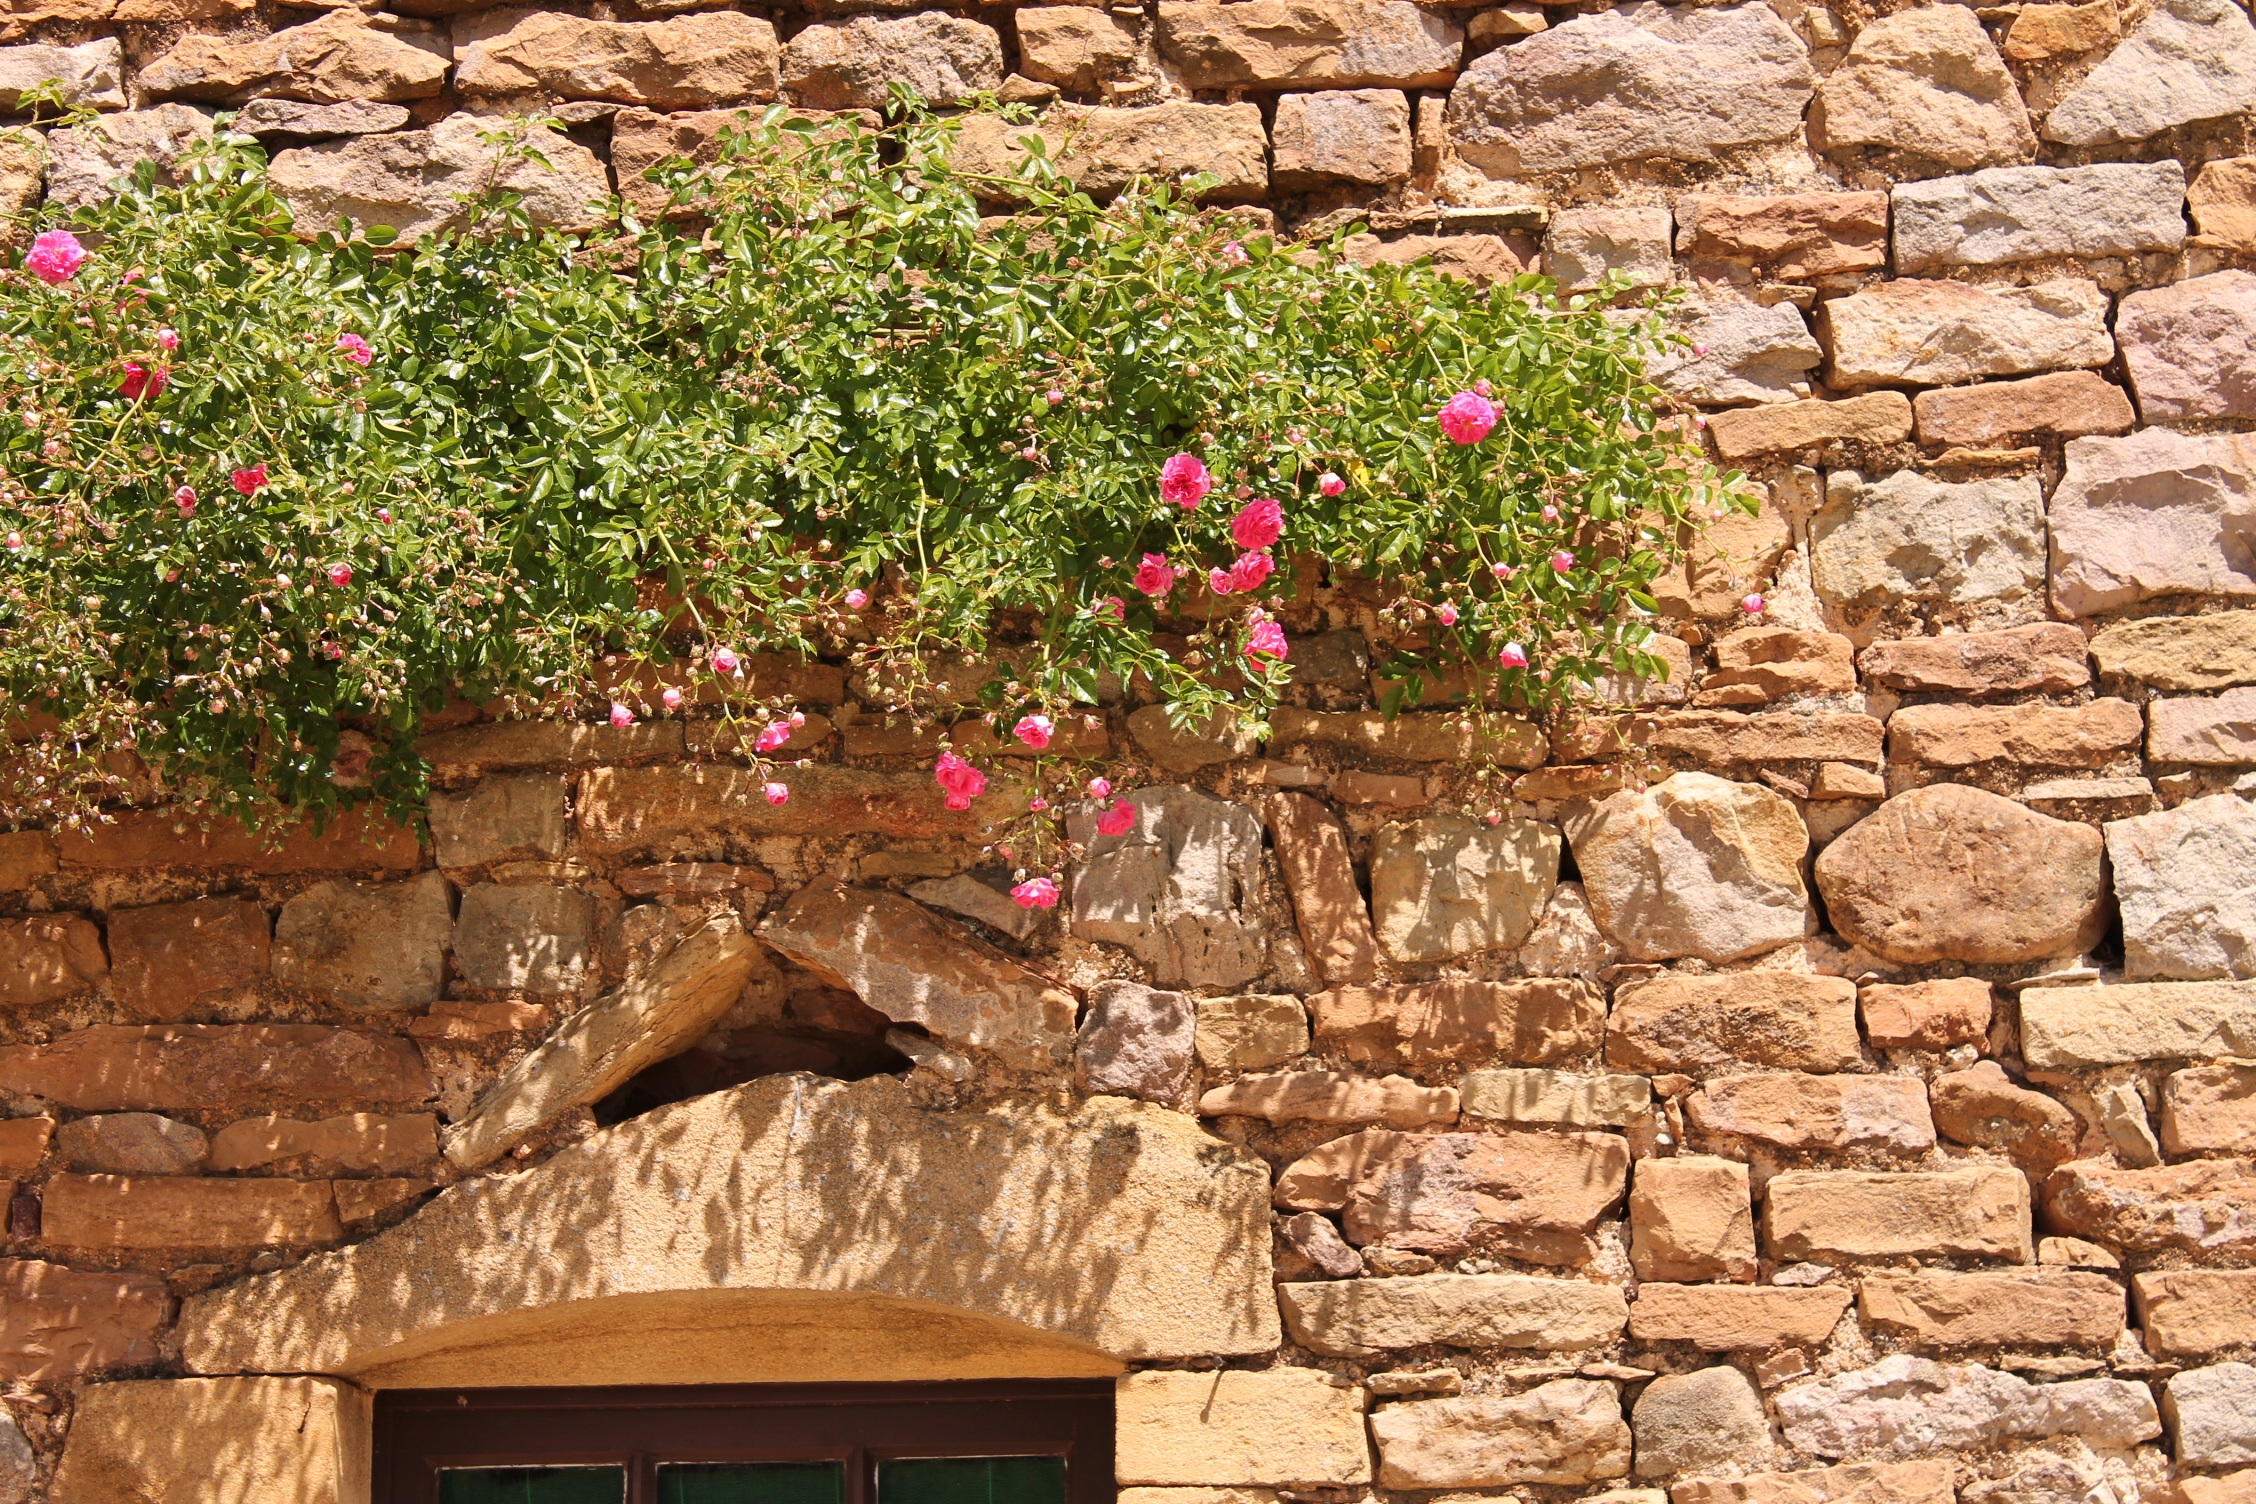
rock, plant, texture, flower, wall, soil, stone wall, garden, stones, background, yard, masonry, natural stones, nature wall